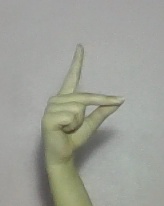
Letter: ta